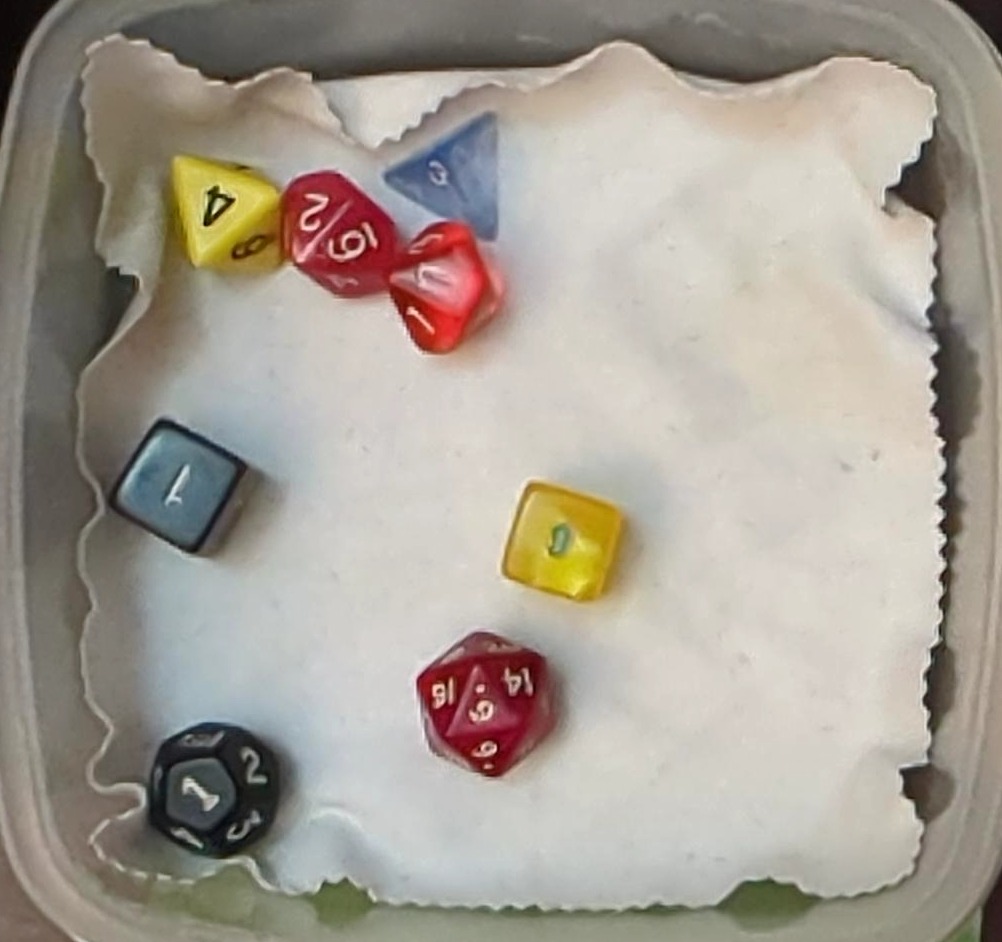
Dice in frame:
type: d4
value: 1
type: d8
value: 1
type: d10
value: 1
type: d10
value: 1
type: d6
value: 1
type: d6
value: 1
type: d20
value: 1
type: d12
value: 1
Label source: human
Face values trusted: no